Tourism in Antarctica

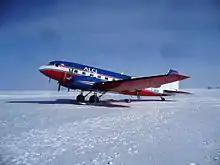
A Basler BT-67 owned by Antarctic Logistics Centre International and used for tourist flights in Antarctica, at the South Pole in December 2009

During the 1920s, a Falkland Islands mail ship, the SS "Fleurus", made annual trips to the South Shetland Islands and South Orkney Islands to serve whaling and sealing stations there. It carried a small number of commercial passengers, and marketed round-trip "tourist tickets"; these were probably the first commercial tourists to sail to Antarctica.